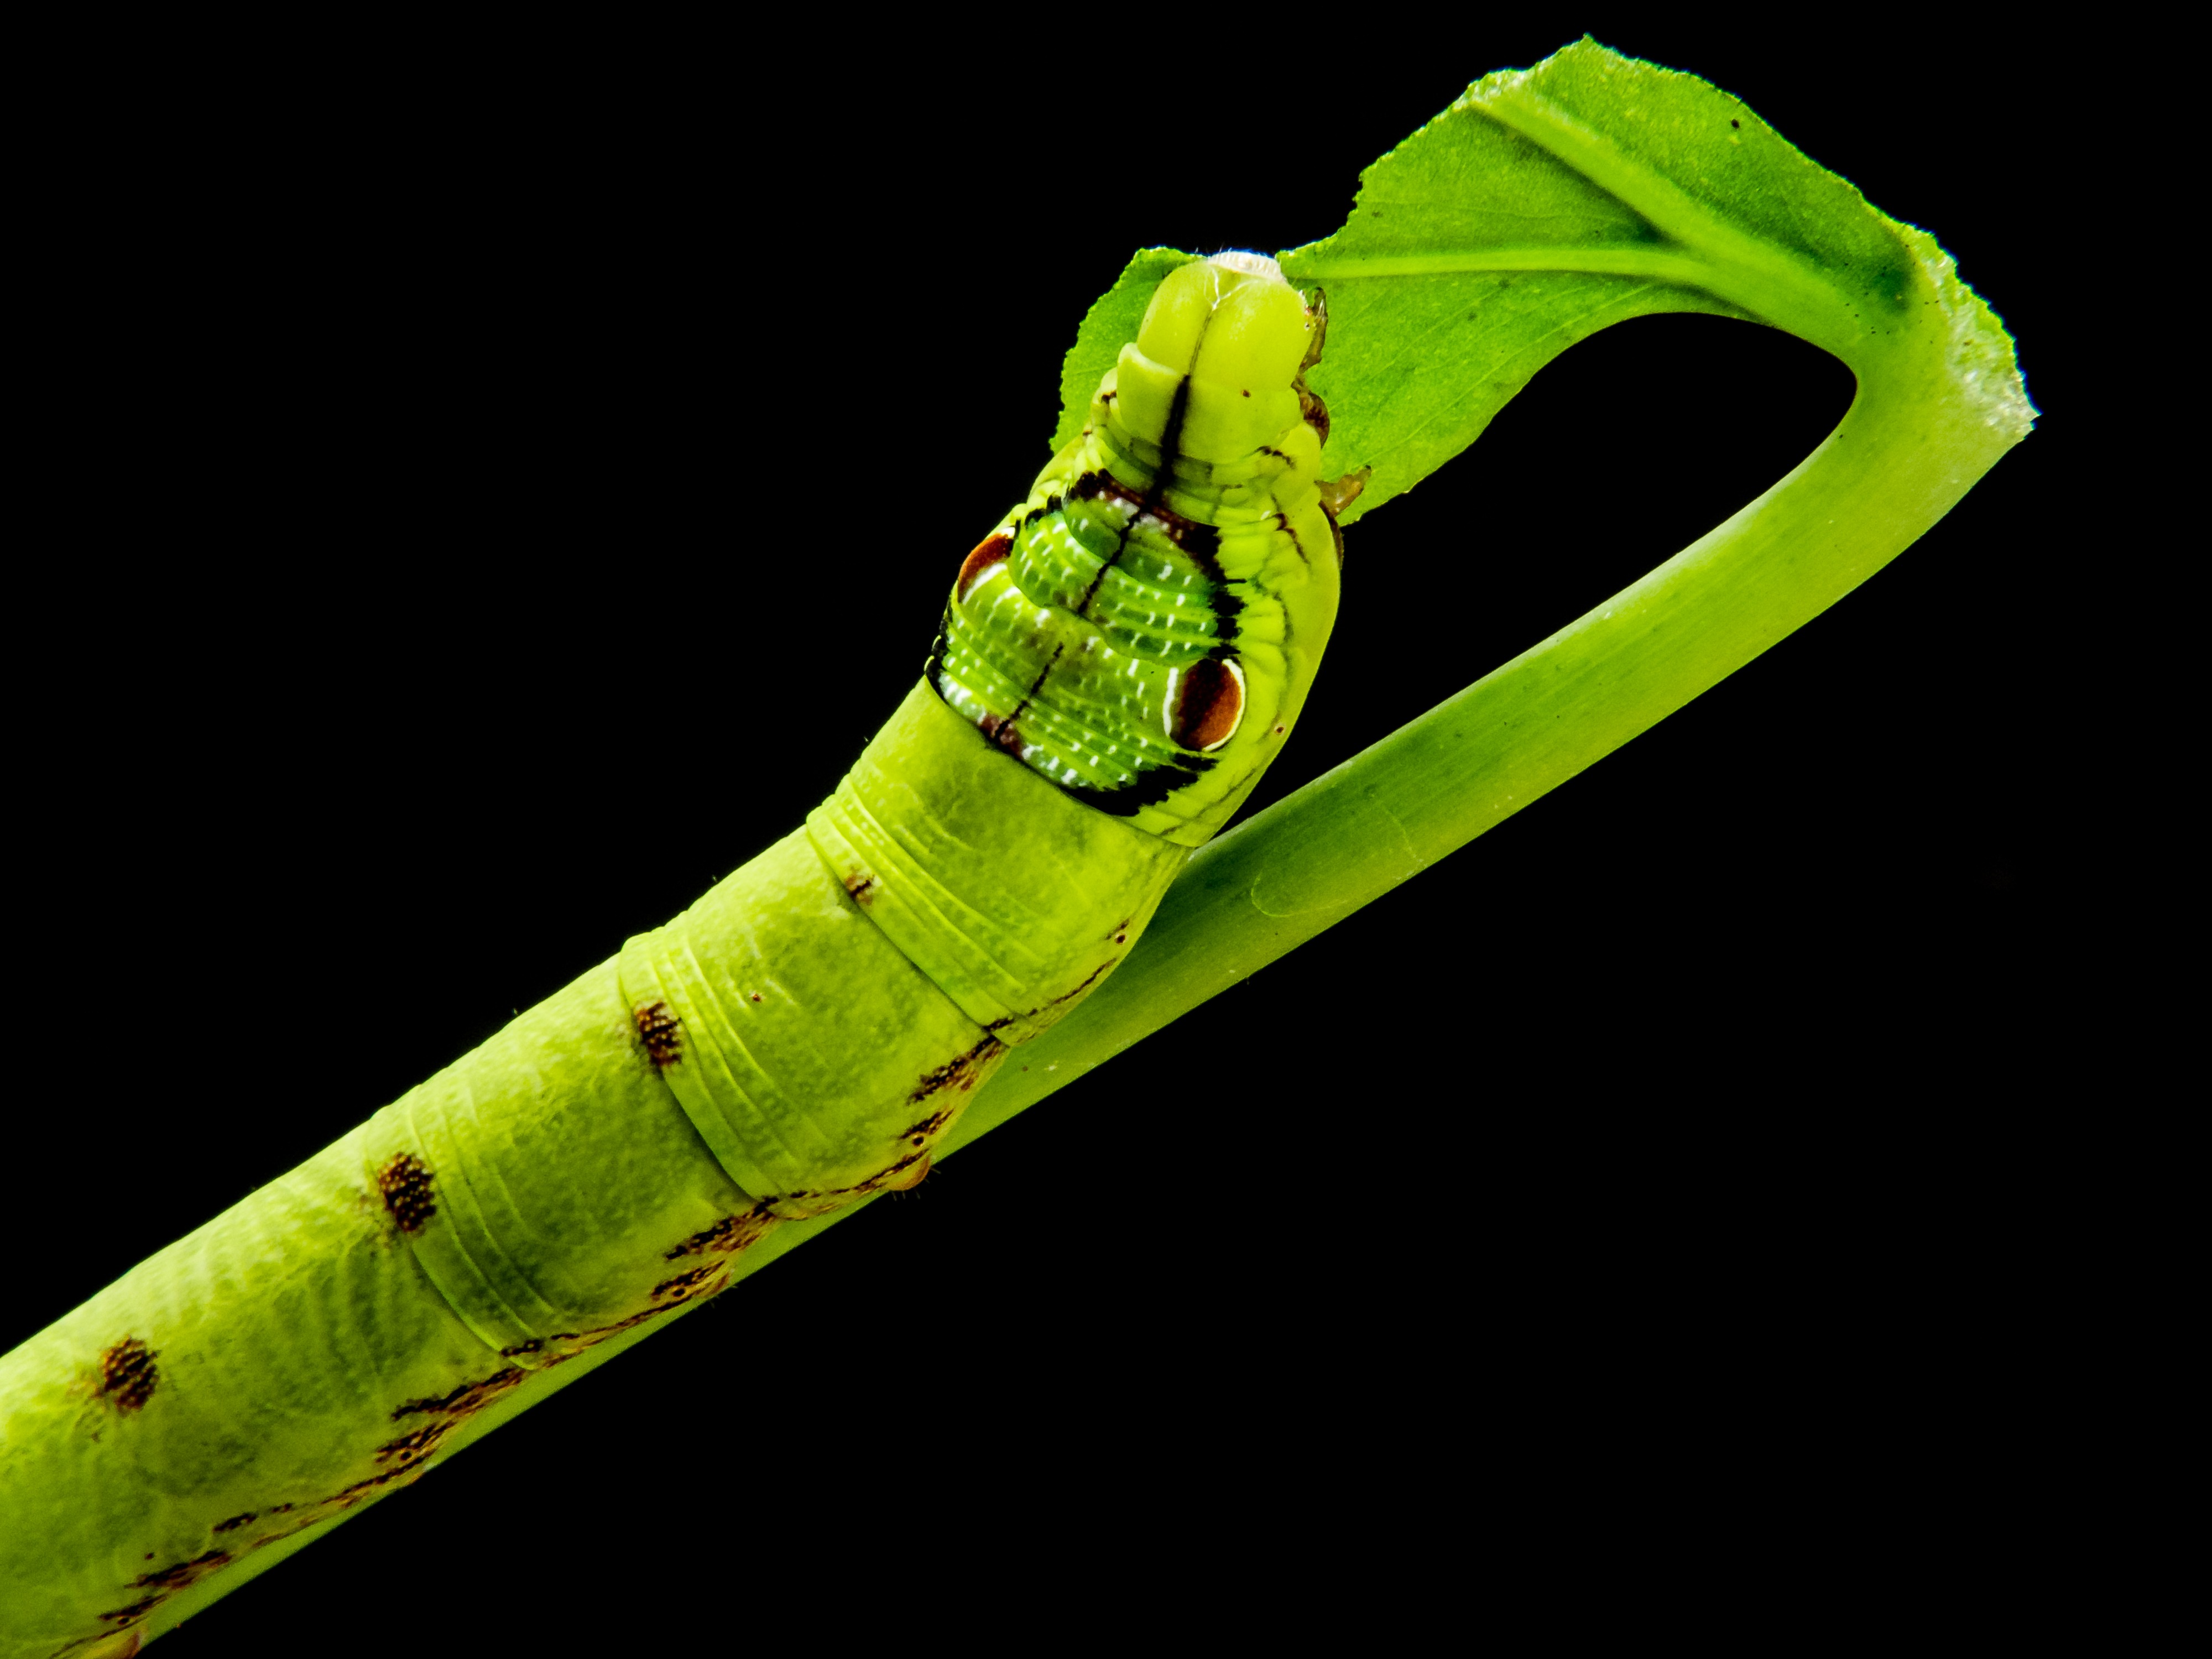
green, insect, close, invertebrate, caterpillar, larva, macro photography, gluttonous, yellow green, moths and butterflies